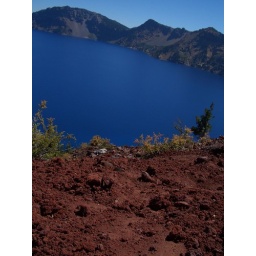
17- Unsuccessfully trying to capture the pure blue of the waters contrasting it against the red rocks.